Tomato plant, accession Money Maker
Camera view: vertical (180 deg); turntable rotation: 270 degrees
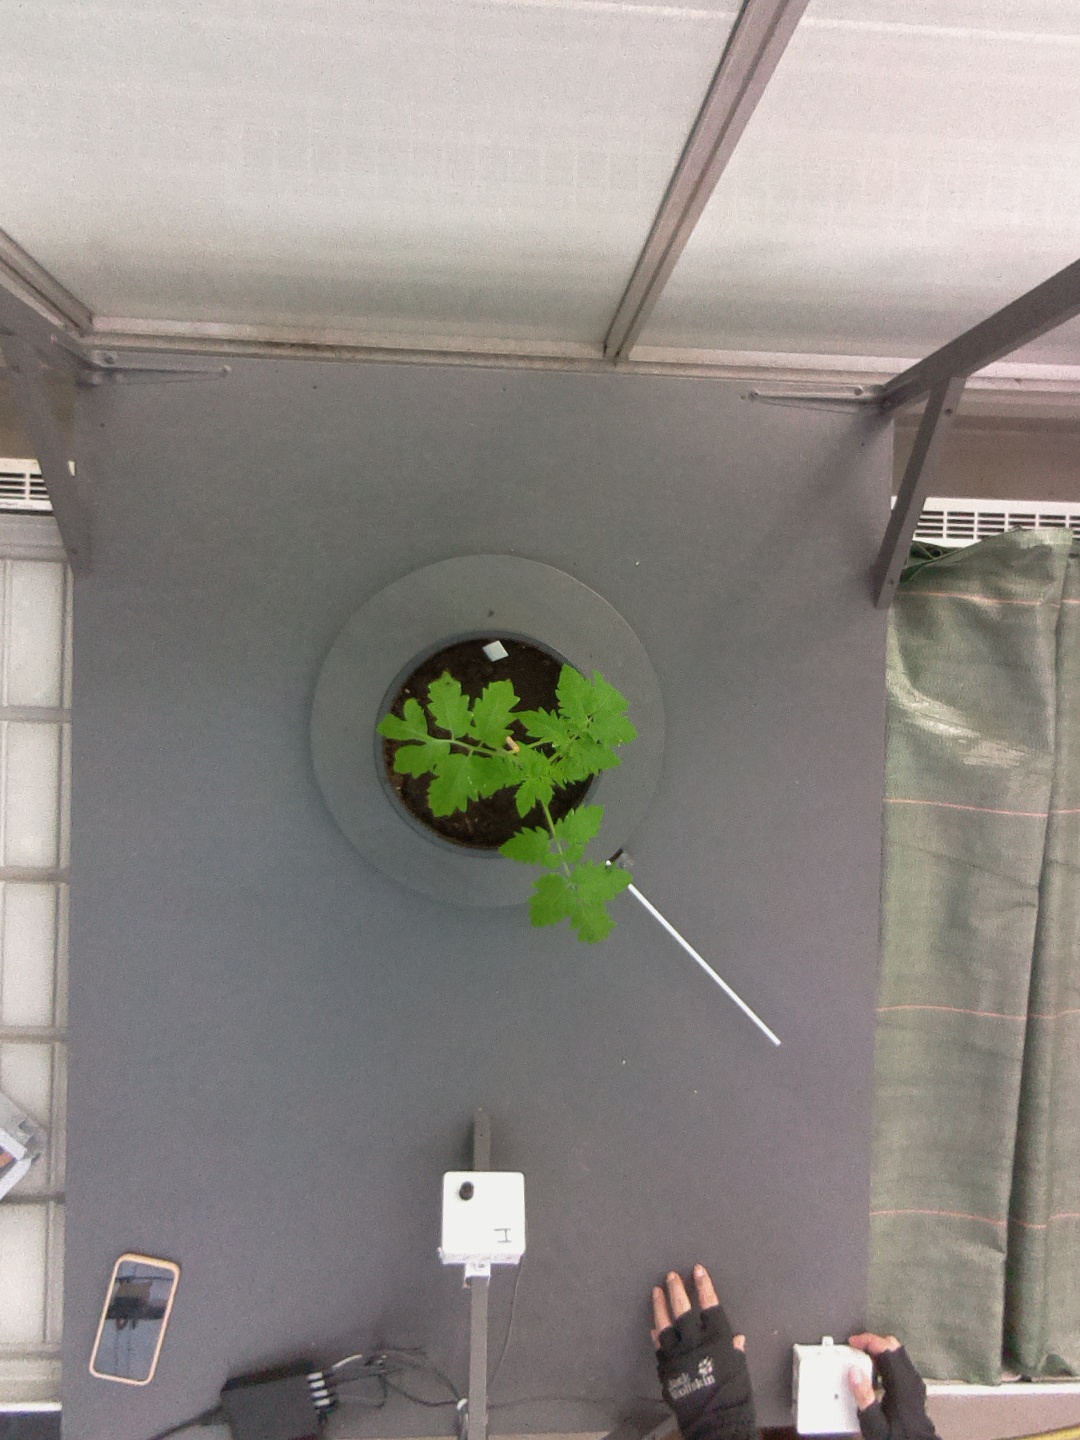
BBCH growth stage 13: 6 of true leaves visible